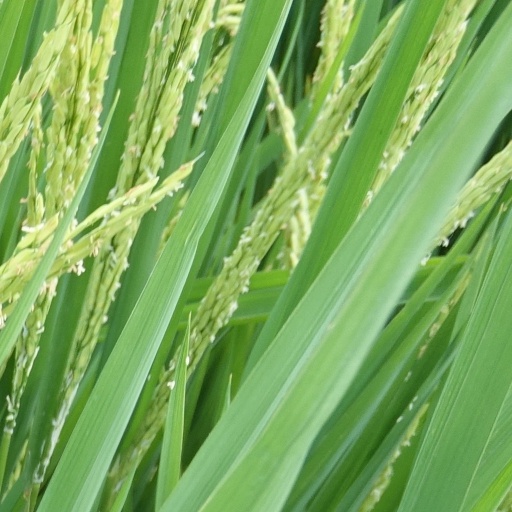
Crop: rice